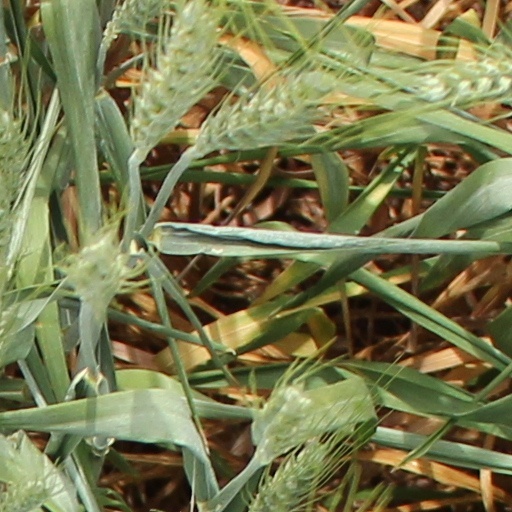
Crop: wheat